Lynn Hornor

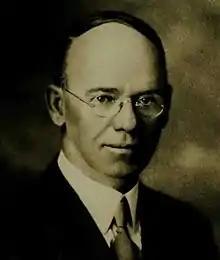
Frontispiece of 1934's "Lynn S. Horner, Late a Representative from West Virginia"

Lynn Sedwick Hornor (November 3, 1874 – September 23, 1933) was an American politician who represented West Virginia in the United States House of Representatives from 1931 to 1933.